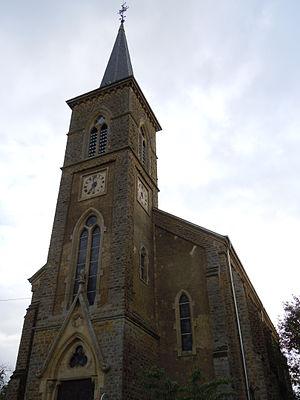
L'église Saint-Remacle dans le village belge de Hondelange
Messancy est une commune francophone de Belgique située en Région wallonne dans la province de Luxembourg, ainsi qu’une localité où siège son administration. Elle se trouve à la frontière du Grand-Duché de Luxembourg et non loin de la France. Elle fait partie de l'arrondissement d'Arlon et est le siège de la justice de paix du canton de Messancy.